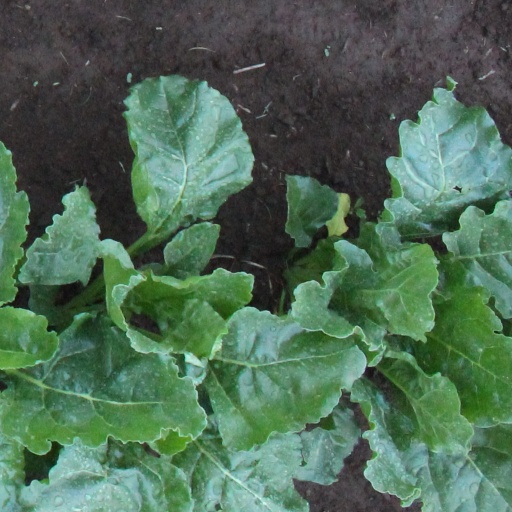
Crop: sugar beet